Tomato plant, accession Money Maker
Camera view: horizontal (90 deg, fisheye); turntable rotation: 300 degrees
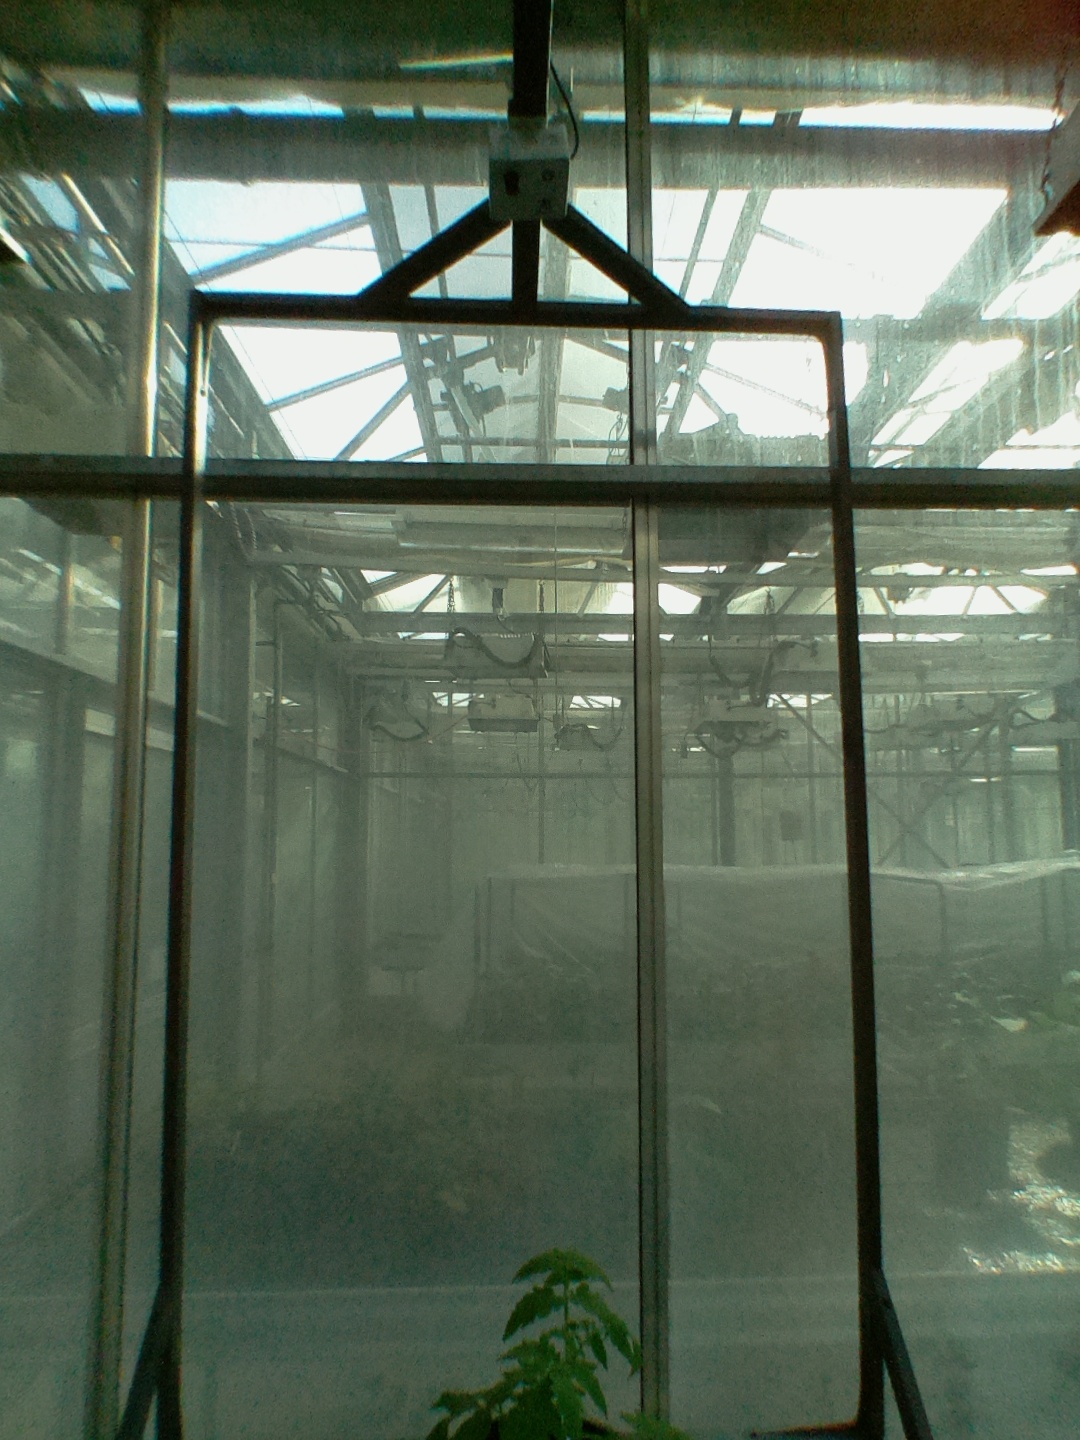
BBCH growth stage 13: 6 of true leaves visible